Lexus ES

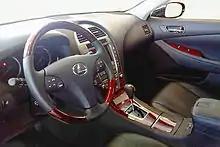
Lexus ES 350 interior (GSV40)

The fifth generation ES (GSV40) debuted at the Chicago Auto Show in February 2006 as the ES 350, featuring a six-speed automatic transmission with a front-wheel drive aluminum 3.5 L "2GR-FE" V6 engine with intake and exhaust variable valve timing. The exterior design featured an all-new body in the style of Lexus' new design philosophy, L-finesse. The new design was sleeker than its predecessor, with a streamlined cabin and character lines across the hood, fenders, and rear pillars. The Lexus emblem returned to the grille for the first time since the first generation, and was placed at the center of a five-bar horizontal grille. For the debut 2007 models, Lexus introduced a number of unique colors exclusive to the ES 350, including Aquamarine Pearl, Royal Ruby Metallic, Moon Shell Mica, and Amber Pearl. The drag coefficient was "C" 0.28. Compared to the preceding fourth generation ES 300/330, the fifth generation ES 350 was longer and wider overall, but with shorter overhangs.